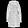
Label: Coat